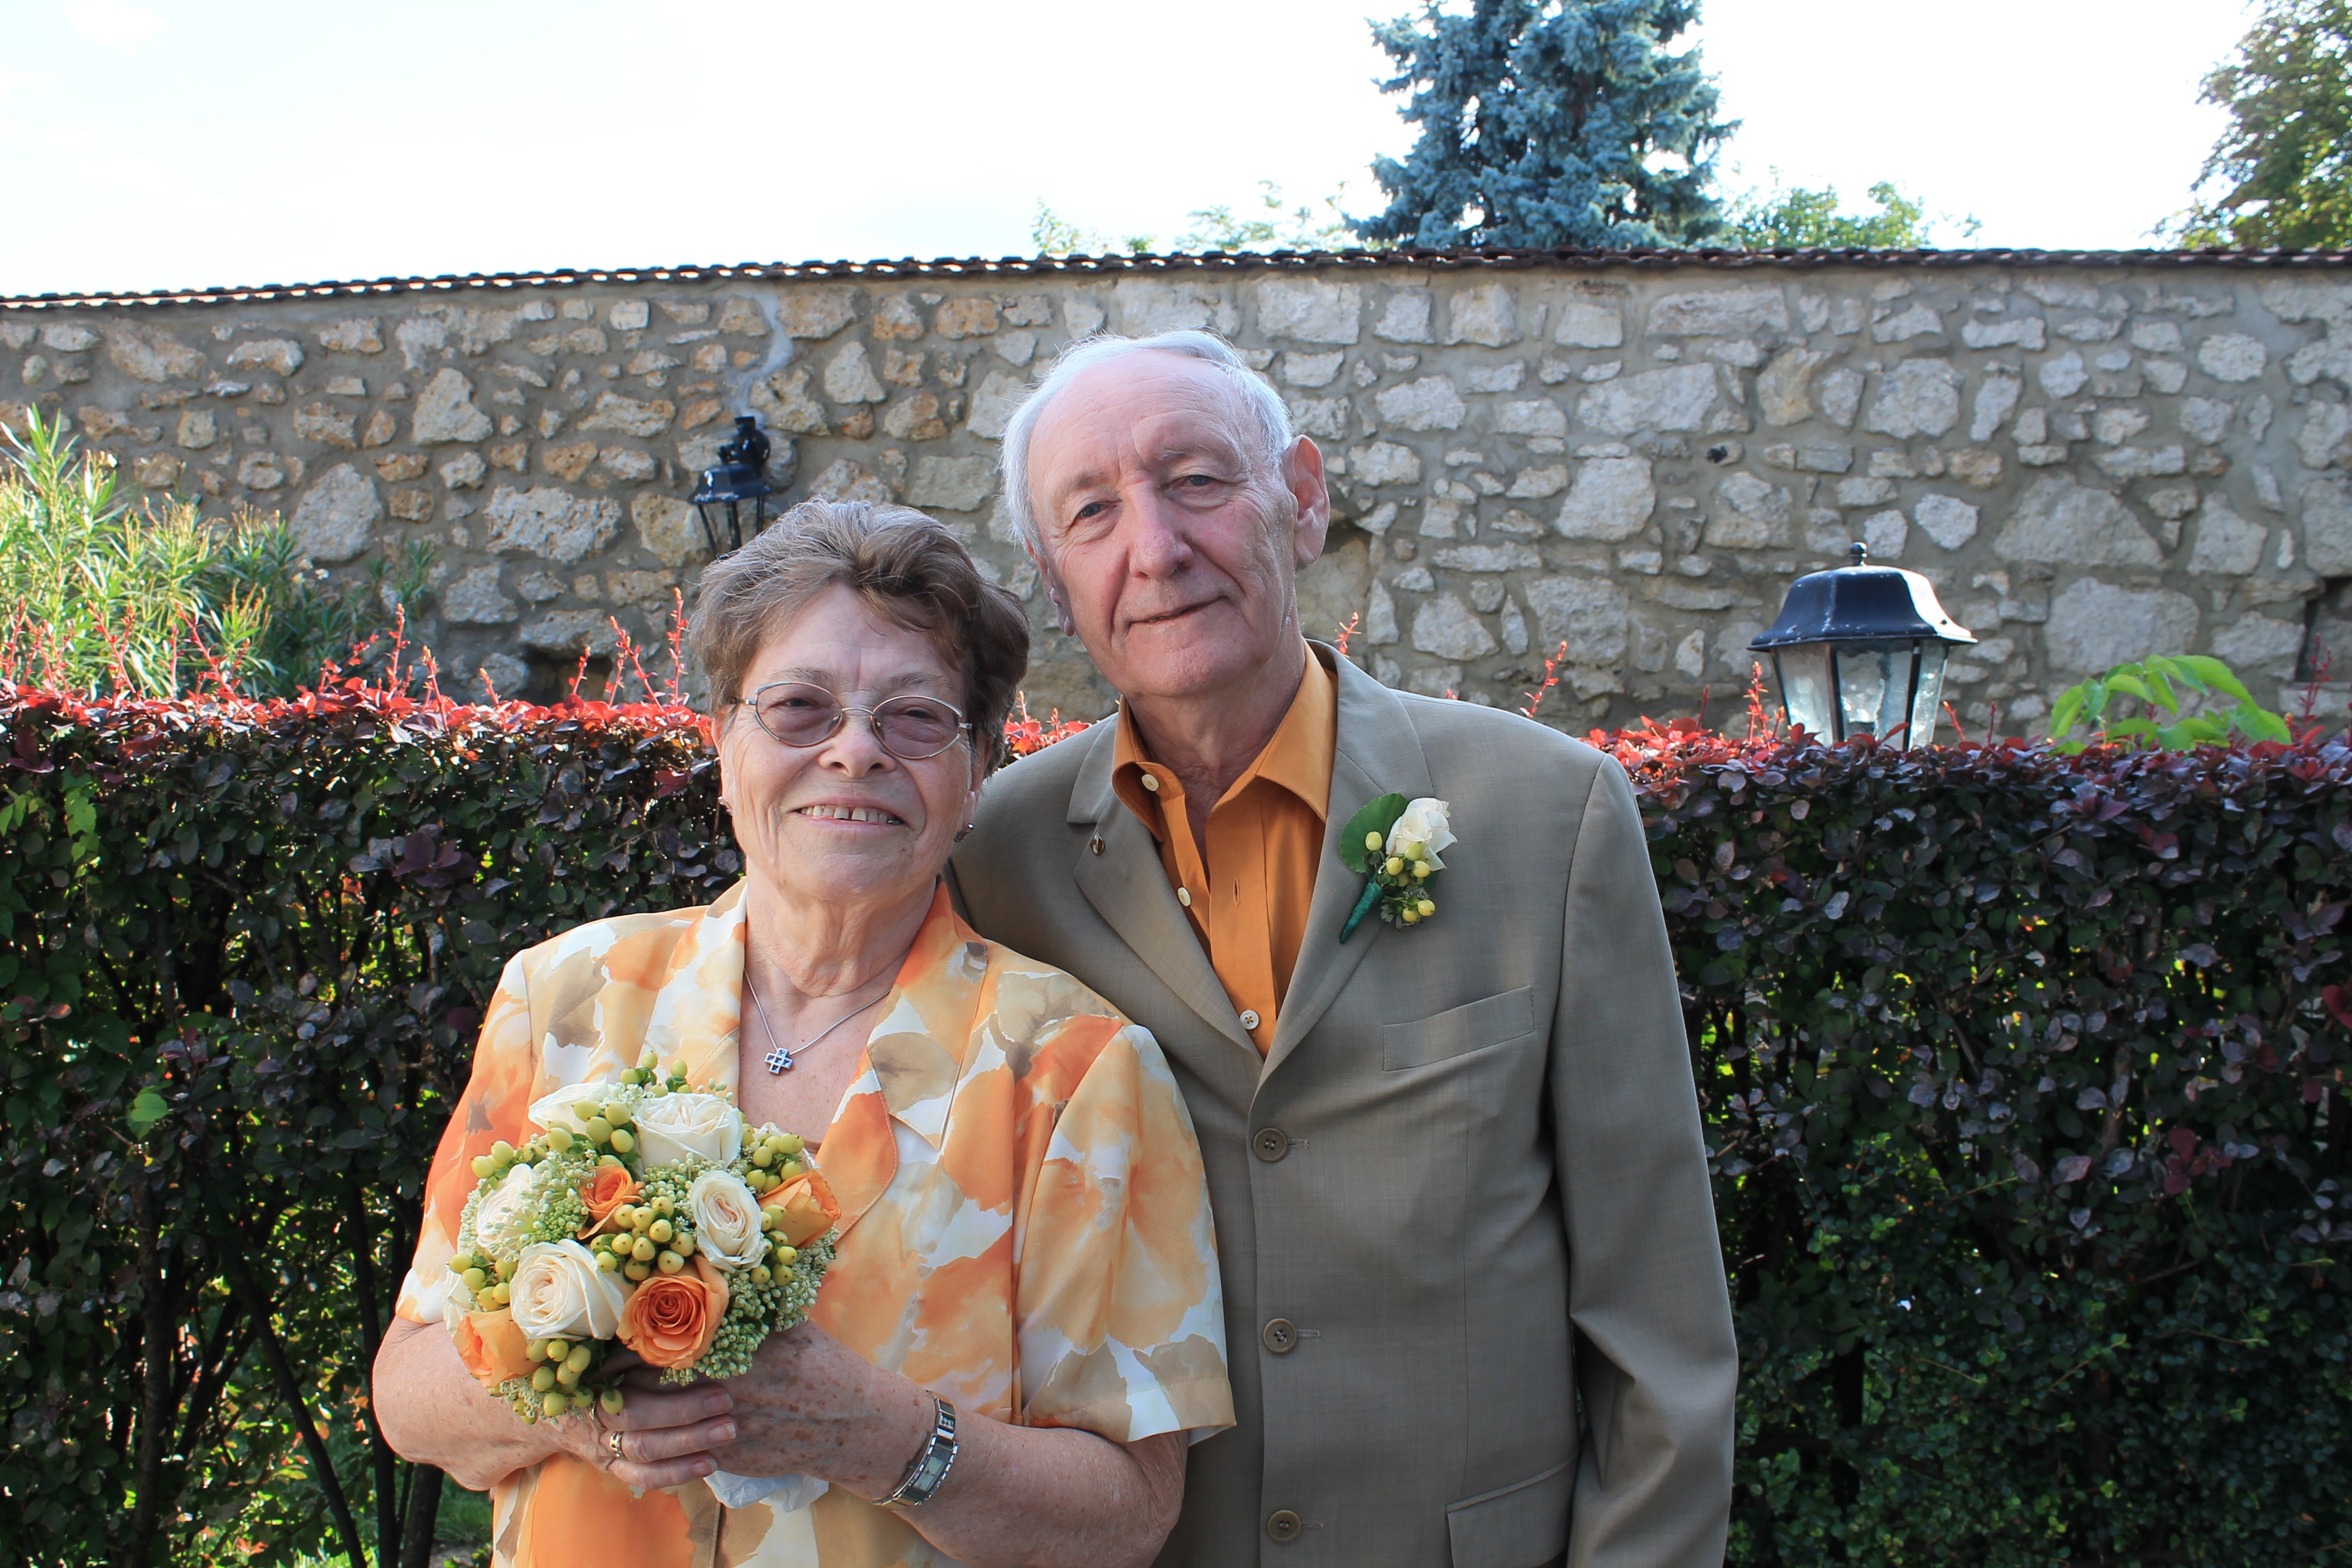
people, flower, couple, wedding, ceremony, pair, seniors, harmony, oma opa and